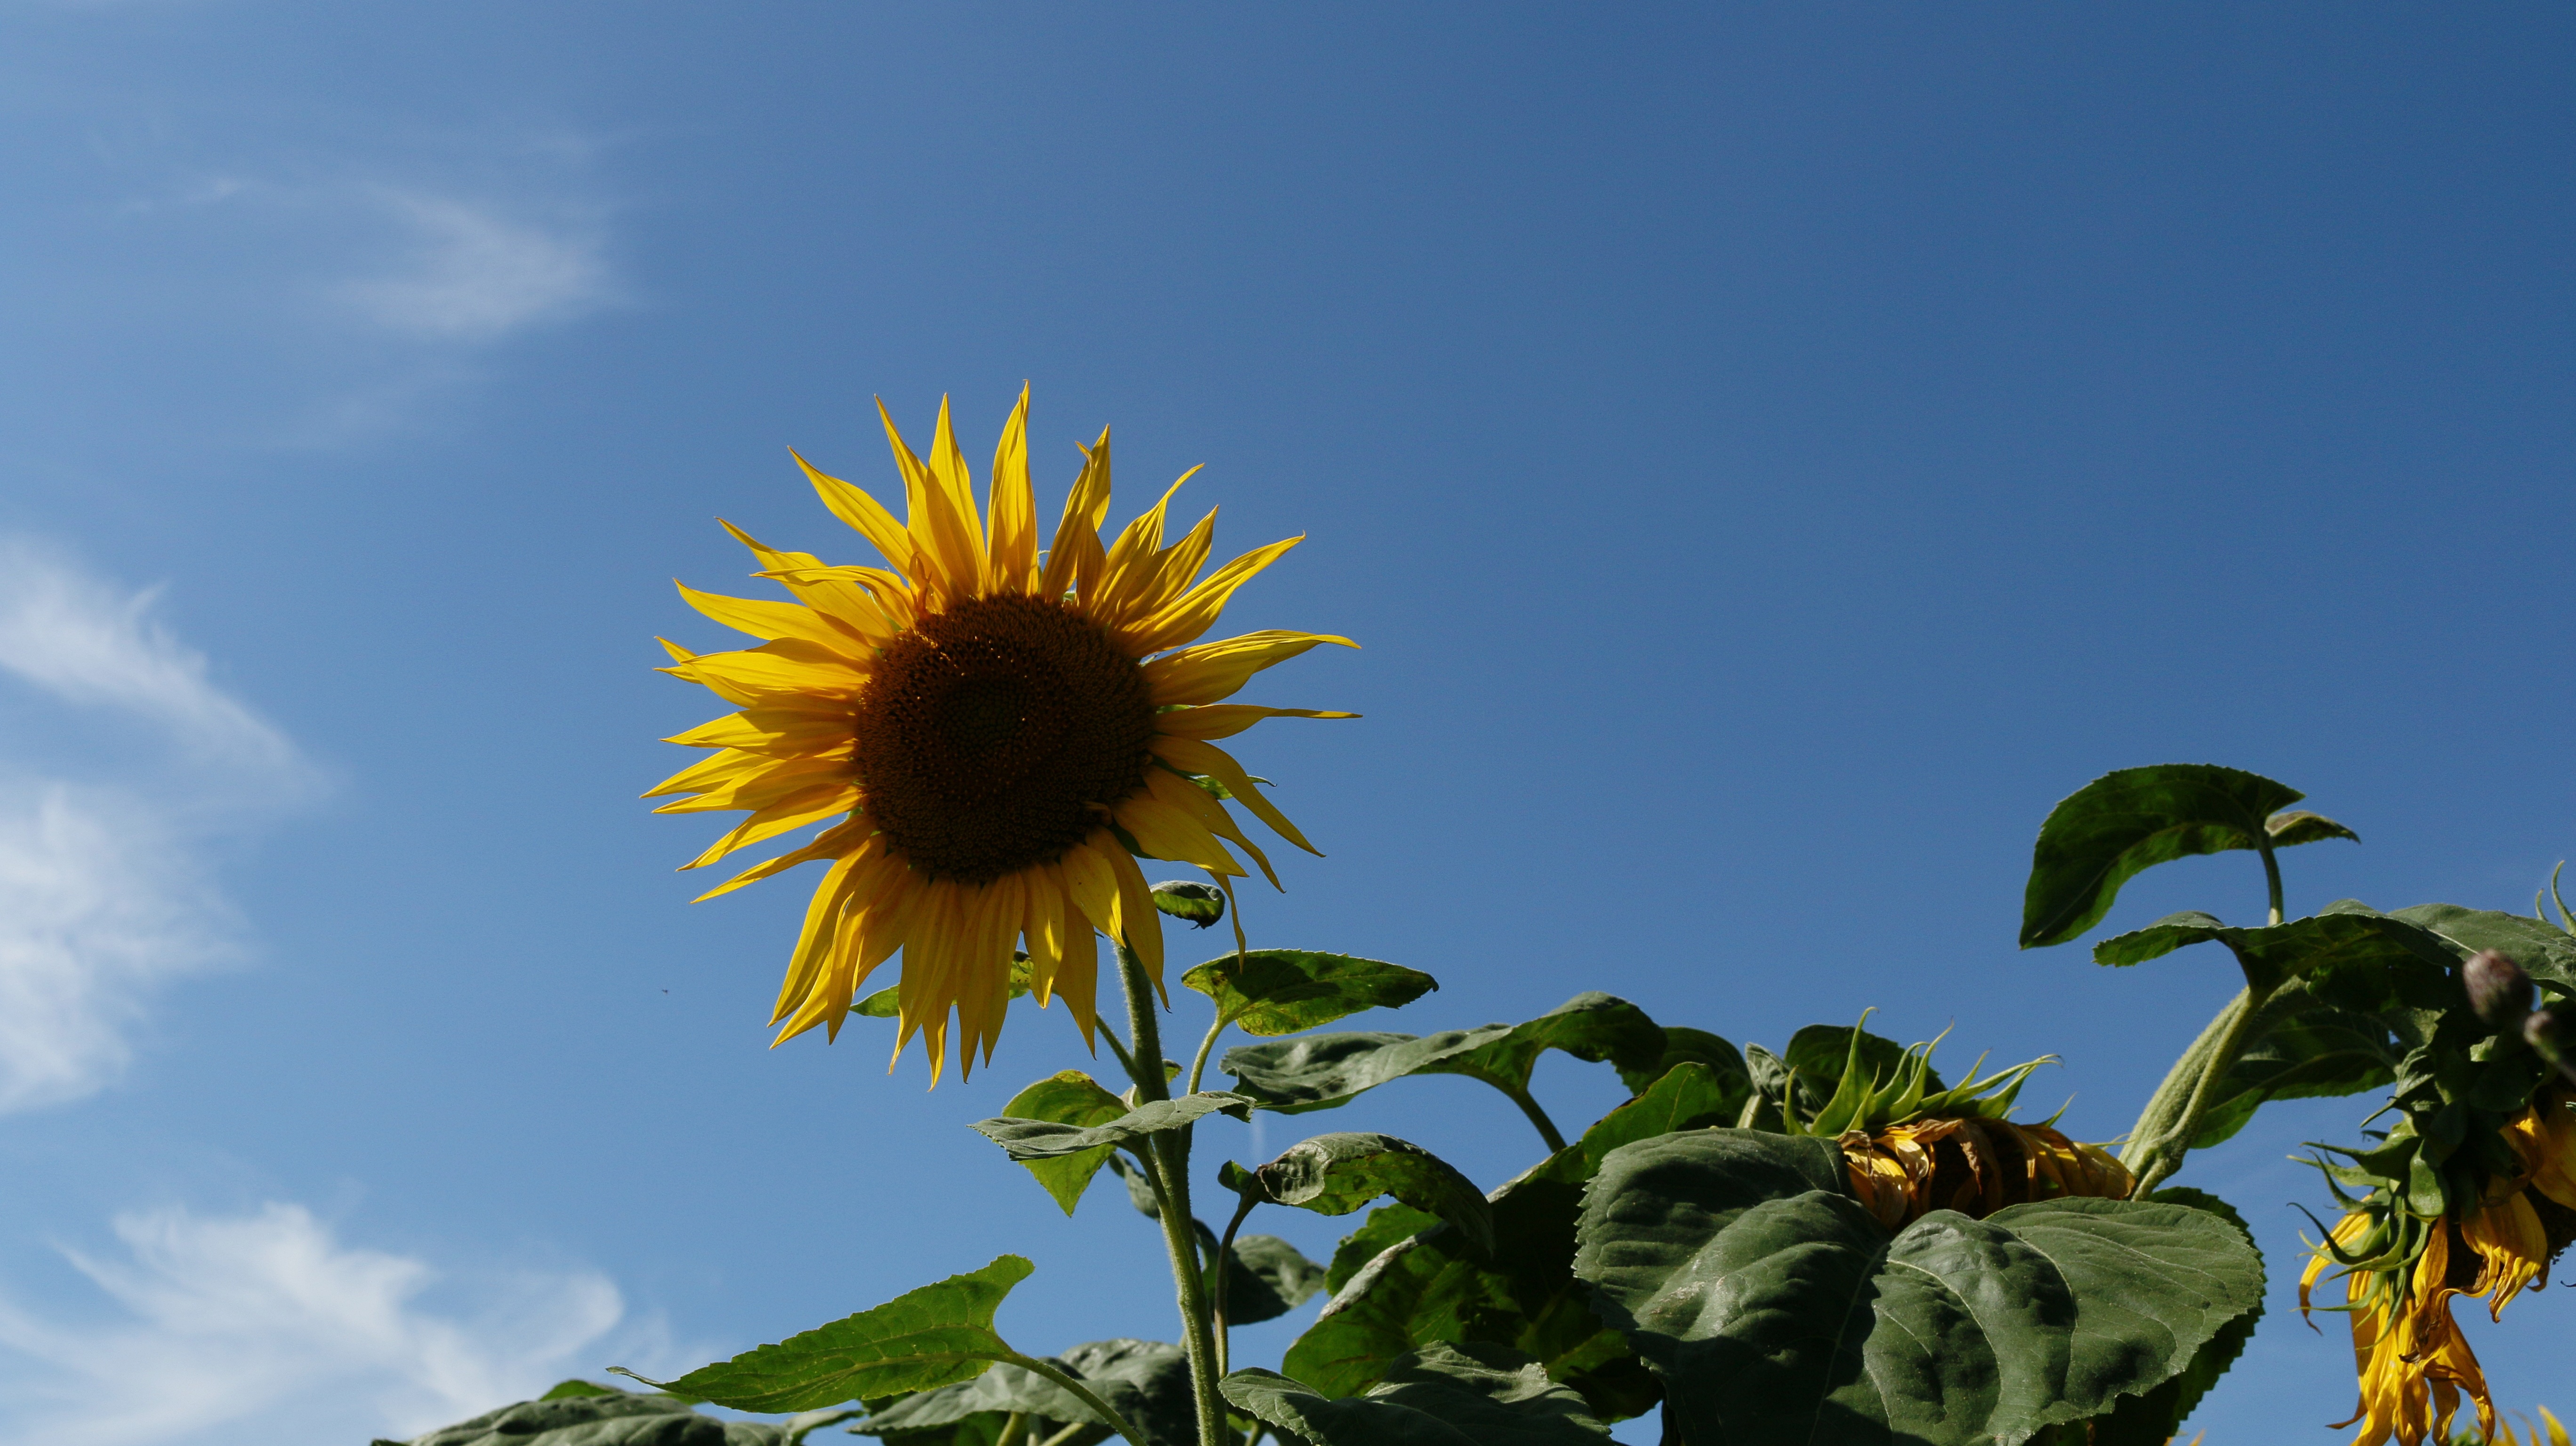
nature, plant, sky, field, sunlight, leaf, flower, botany, blue, yellow, flora, sunflower, wildflower, macro photography, flowering plant, daisy family, asterales, plant stem, land plant